Question: Please indicate a possible affordance area of bicycle that can be used for sitting on
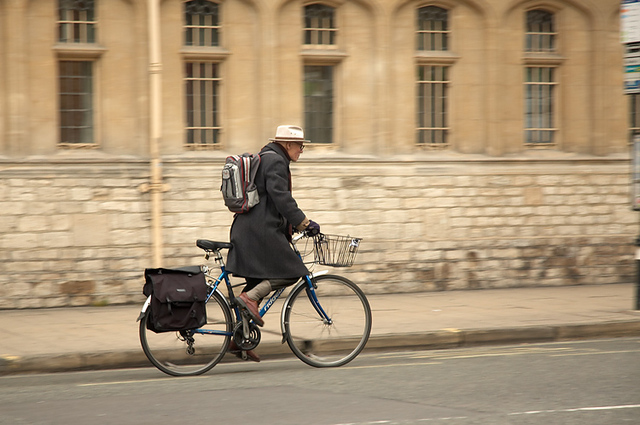
Answer: [194.577, 237.625, 234.464, 251.871]